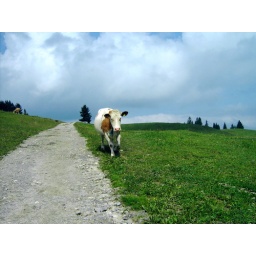
The water trough in the pasture was refilled, and the cows ran to drink. This one was particularly fast.